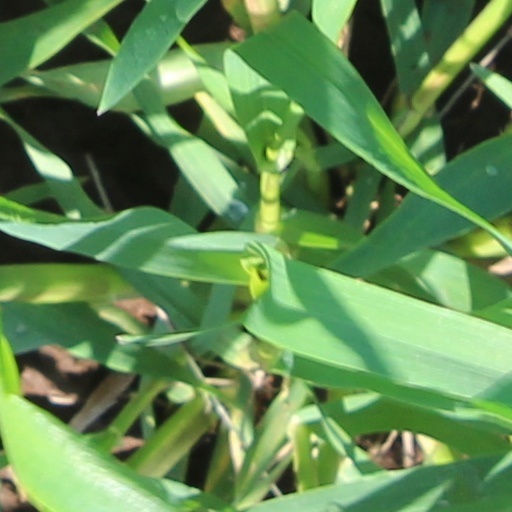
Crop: wheat